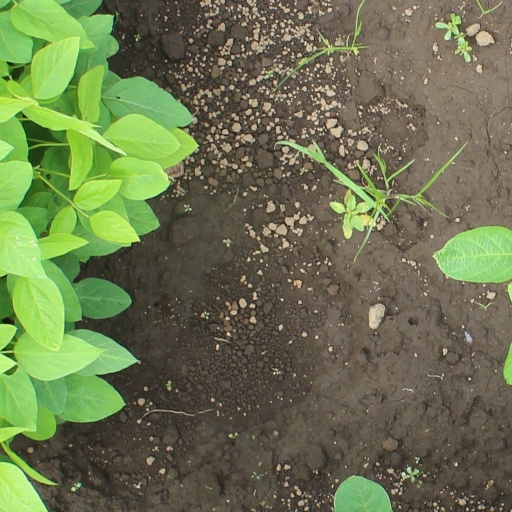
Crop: soybean